1962 South Vietnamese Independence Palace bombing

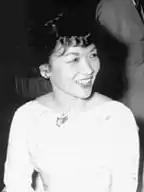
A middle-aged lady wearing a light-colored dress and with short hair, fluffy at the front, sits at a dinner table smiling.

Quốc and Cử, who were trained in France and the United States, respectively, were given orders to fly their A-1H/AD-6 Skyraider ground attack planes from Bien Hoa Air Base outside Saigon to the Mekong Delta in an early morning mission against the VC. The VC had been involved in attacks on Army of the Republic of Vietnam (ARVN) units south of the capital and had inflicted heavy damage. Instead of proceeding south from Bien Hoa Air Base as ordered, they changed course to attack the Independence Palace, the official presidential residence. This meant that two VC guerrilla companies could retreat after their attack without counter-attack.